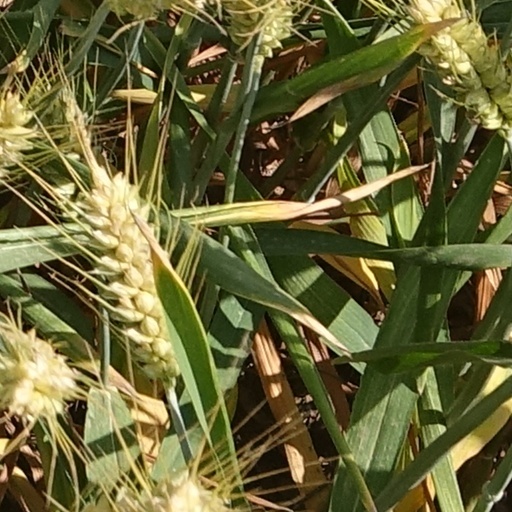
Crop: wheat